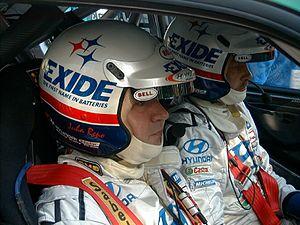
Juha Repo est un copilote finlandais né le 31 octobre 1957.
Juha Kankkunen, né le 2 avril 1959 à Laukaa, près de Jyvaskyla, est un pilote de rallye finlandais.